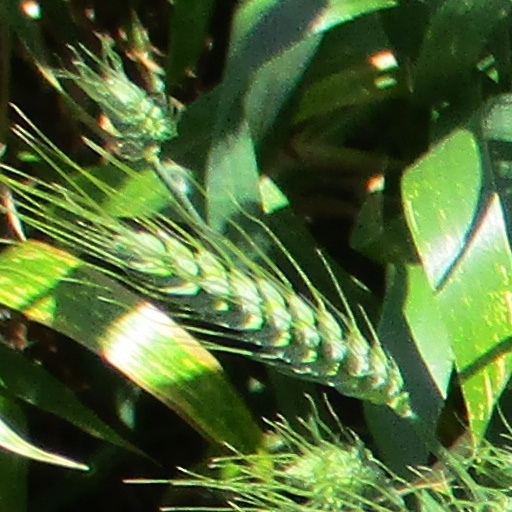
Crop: wheat